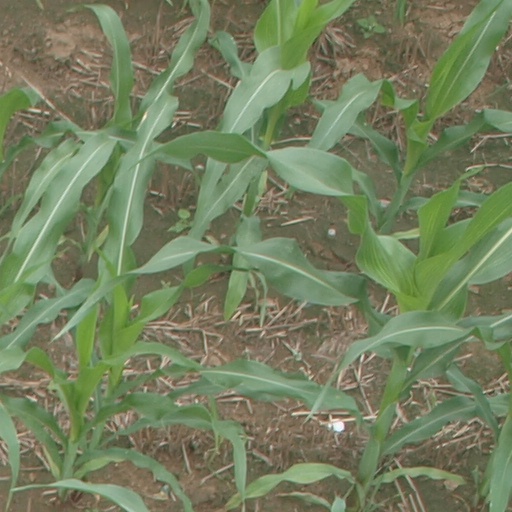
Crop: maize; corn